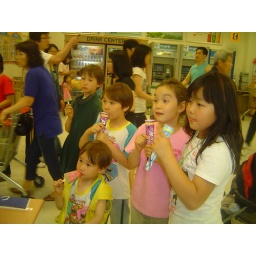
Captivation by a big screen TV advertisement for a water park